Uxbridge Alderglade

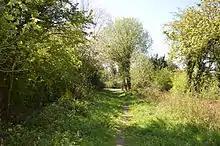

Uxbridge Alderglade is a nature reserve in Uxbridge in the London Borough of Hillingdon. It is managed by the Herts and Middlesex Wildlife Trust.